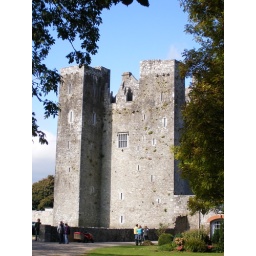
Clearly showing the differing window in between the defensive tower windows.